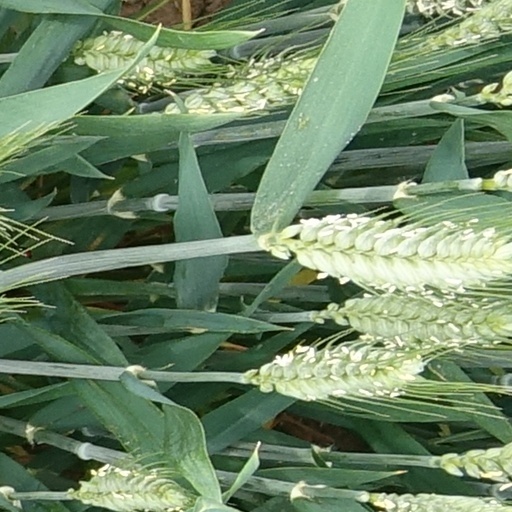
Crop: wheat